Bahtinov mask

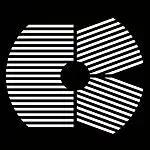
Example of Bahtinov mask

Although masks have long been used as focusing aids, the distinctive pattern was invented by Russian amateur astrophotographer Pavel Bahtinov in 2005. Precise focusing of telescopes and astrographs is critical to performing astrophotography.